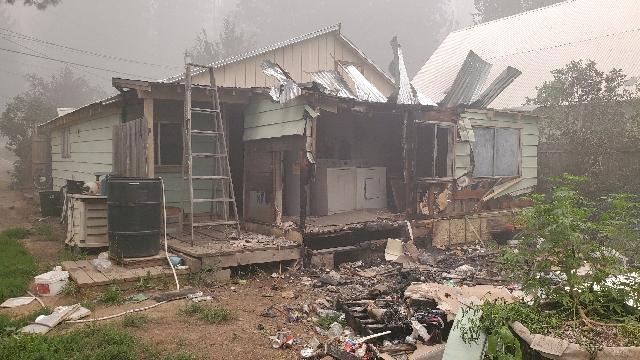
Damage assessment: minor